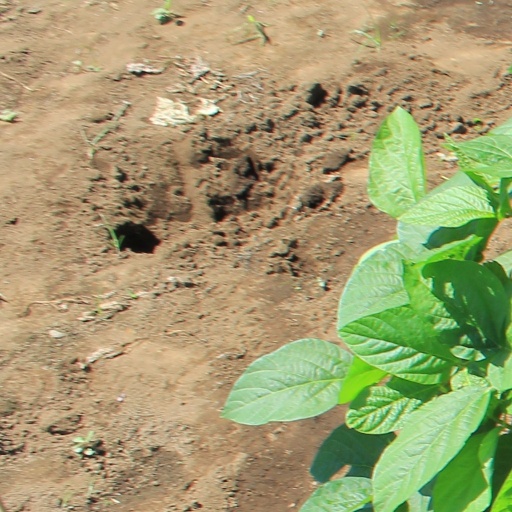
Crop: soybean